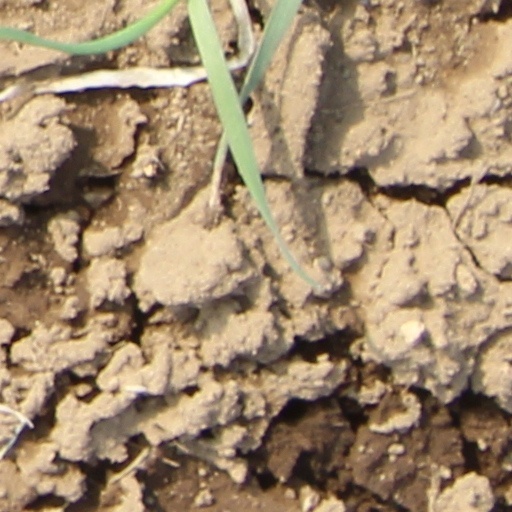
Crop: wheat